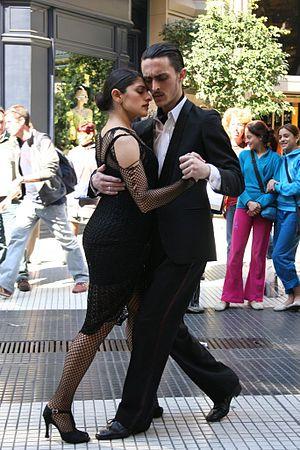
Le tango est une danse sociale et un genre rioplatense né à la fin du XIXᵉ siècle.